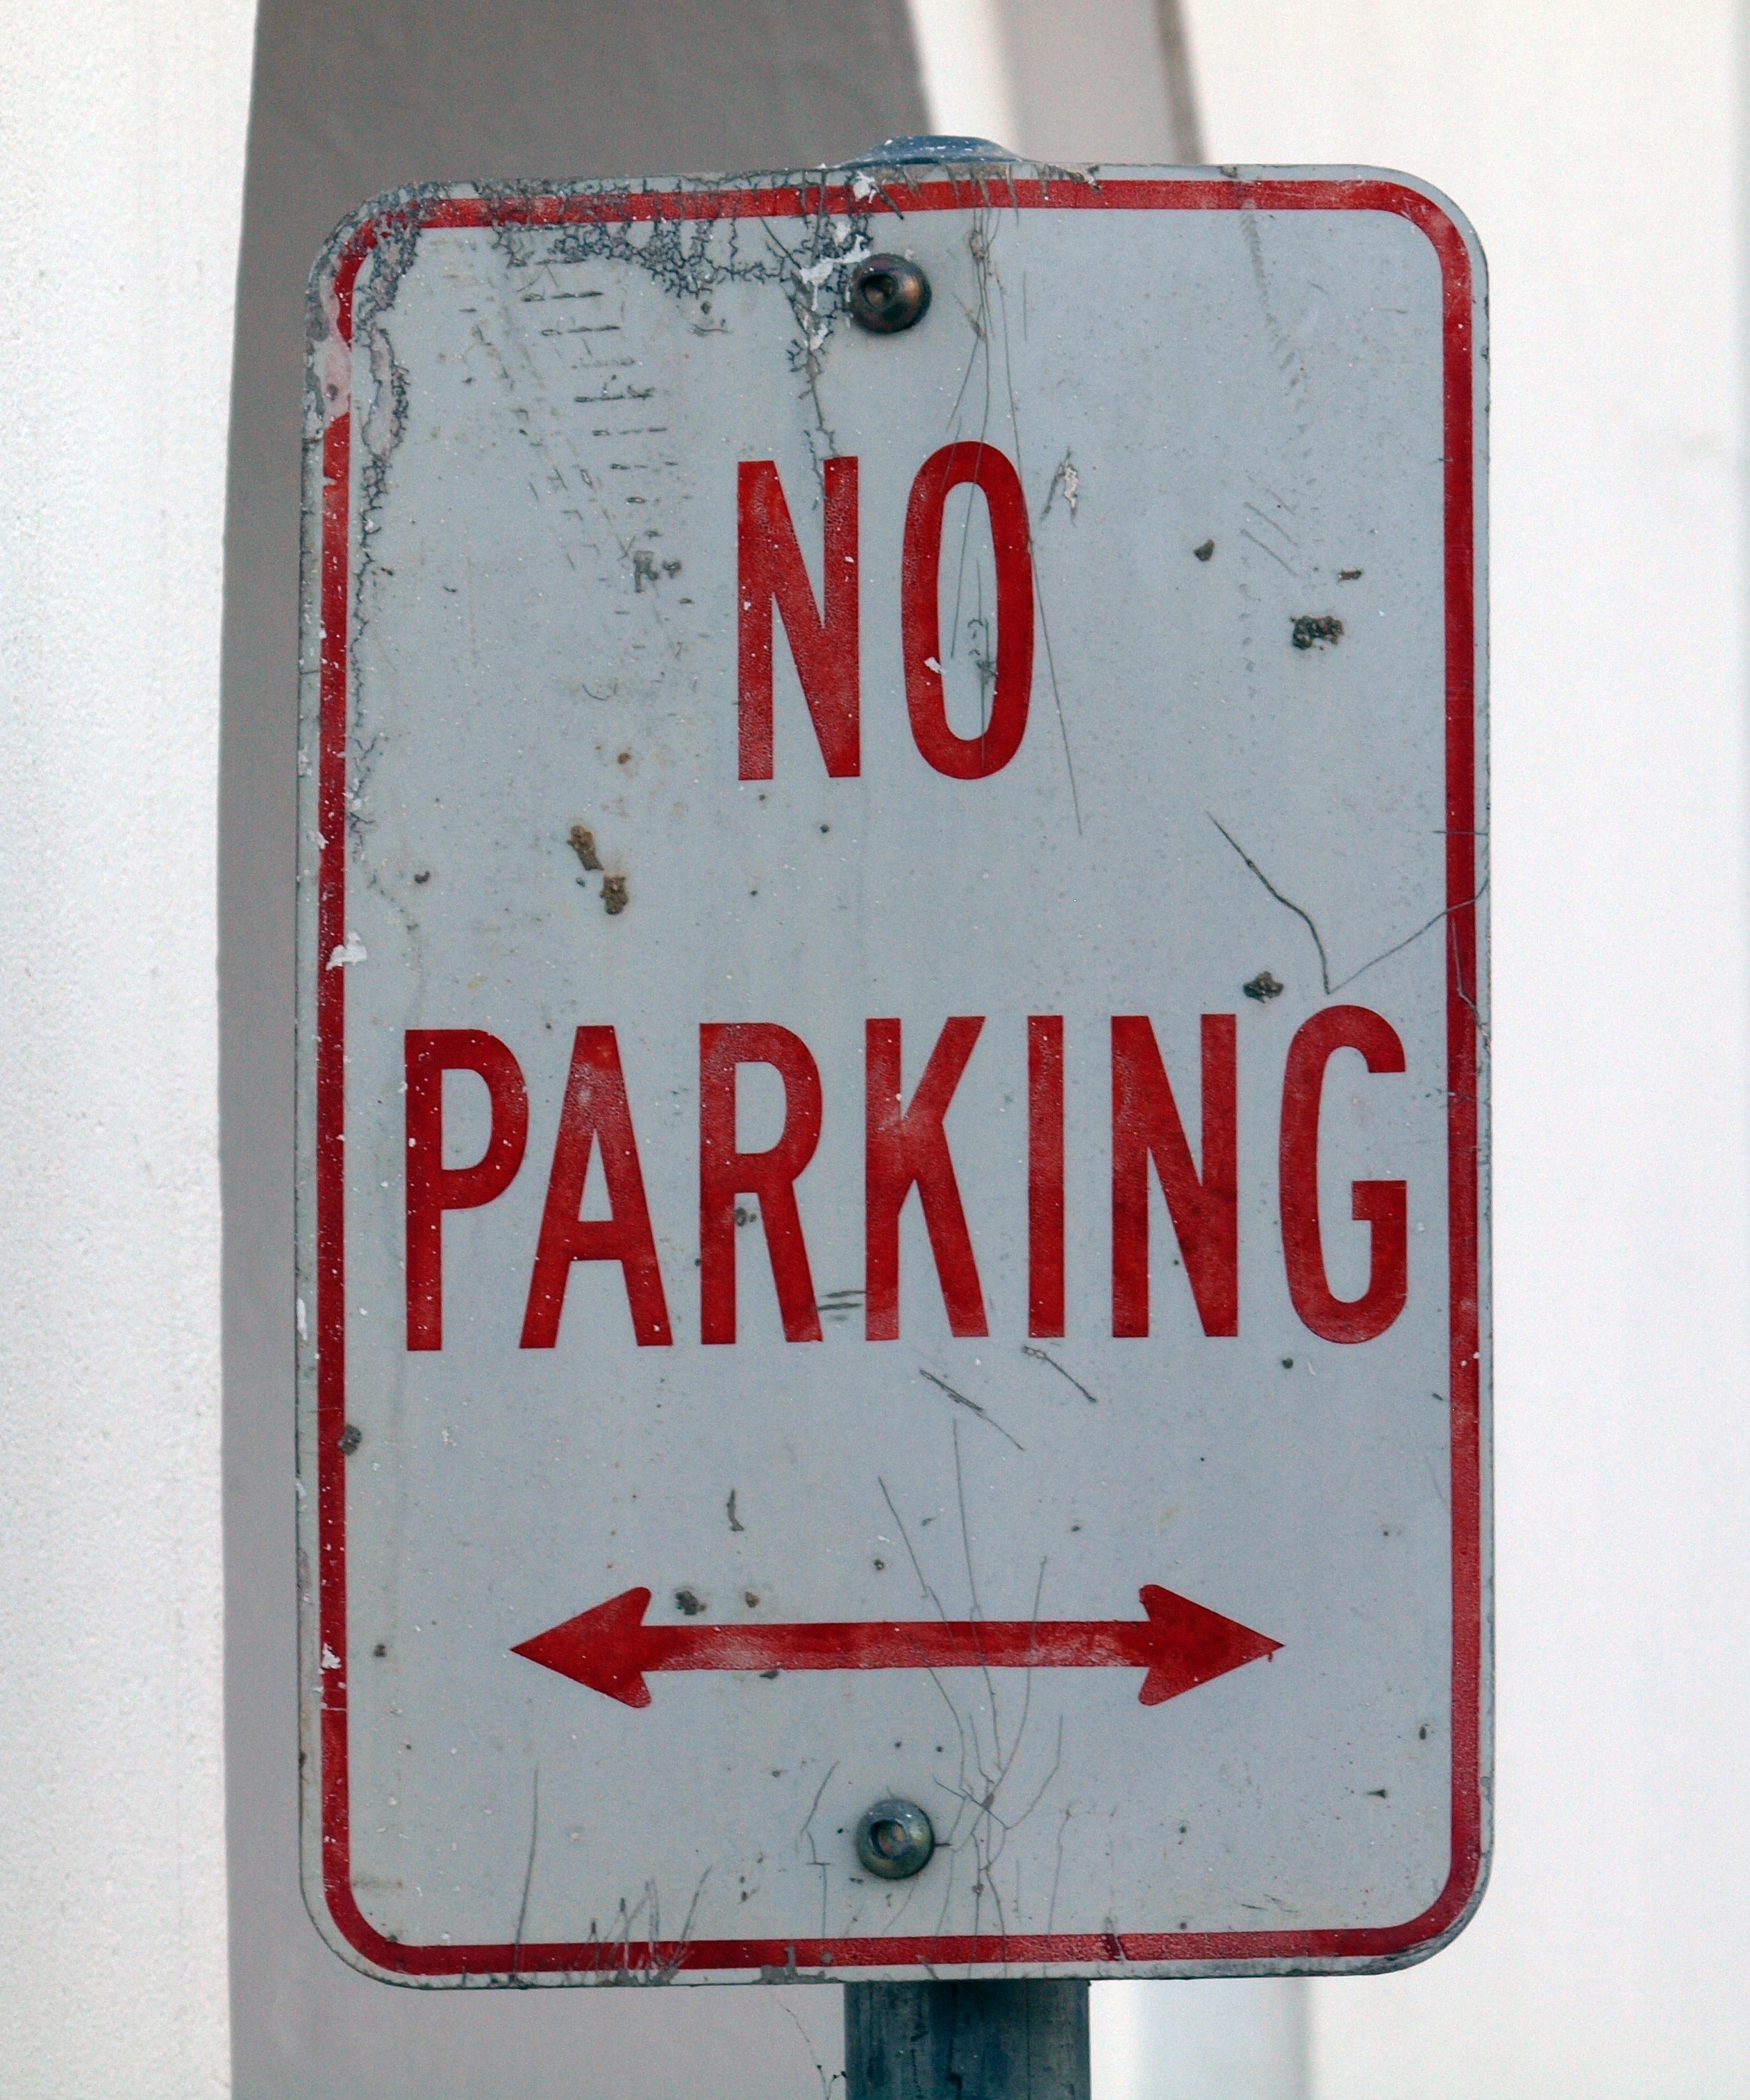
road, white, traffic, street, number, parking, transportation, transport, sign, red, symbol, signage, label, no, drawing, warning, shape, no parking